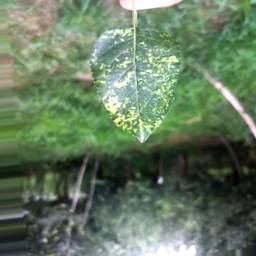
Label: Apple_Mosaic